Mikel Aranburu

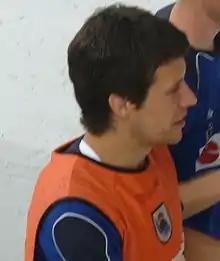

Mikel Aranburu Eizagirre (born 18 February 1979) is a Spanish retired professional footballer who played as a midfielder.